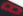
Number: 8